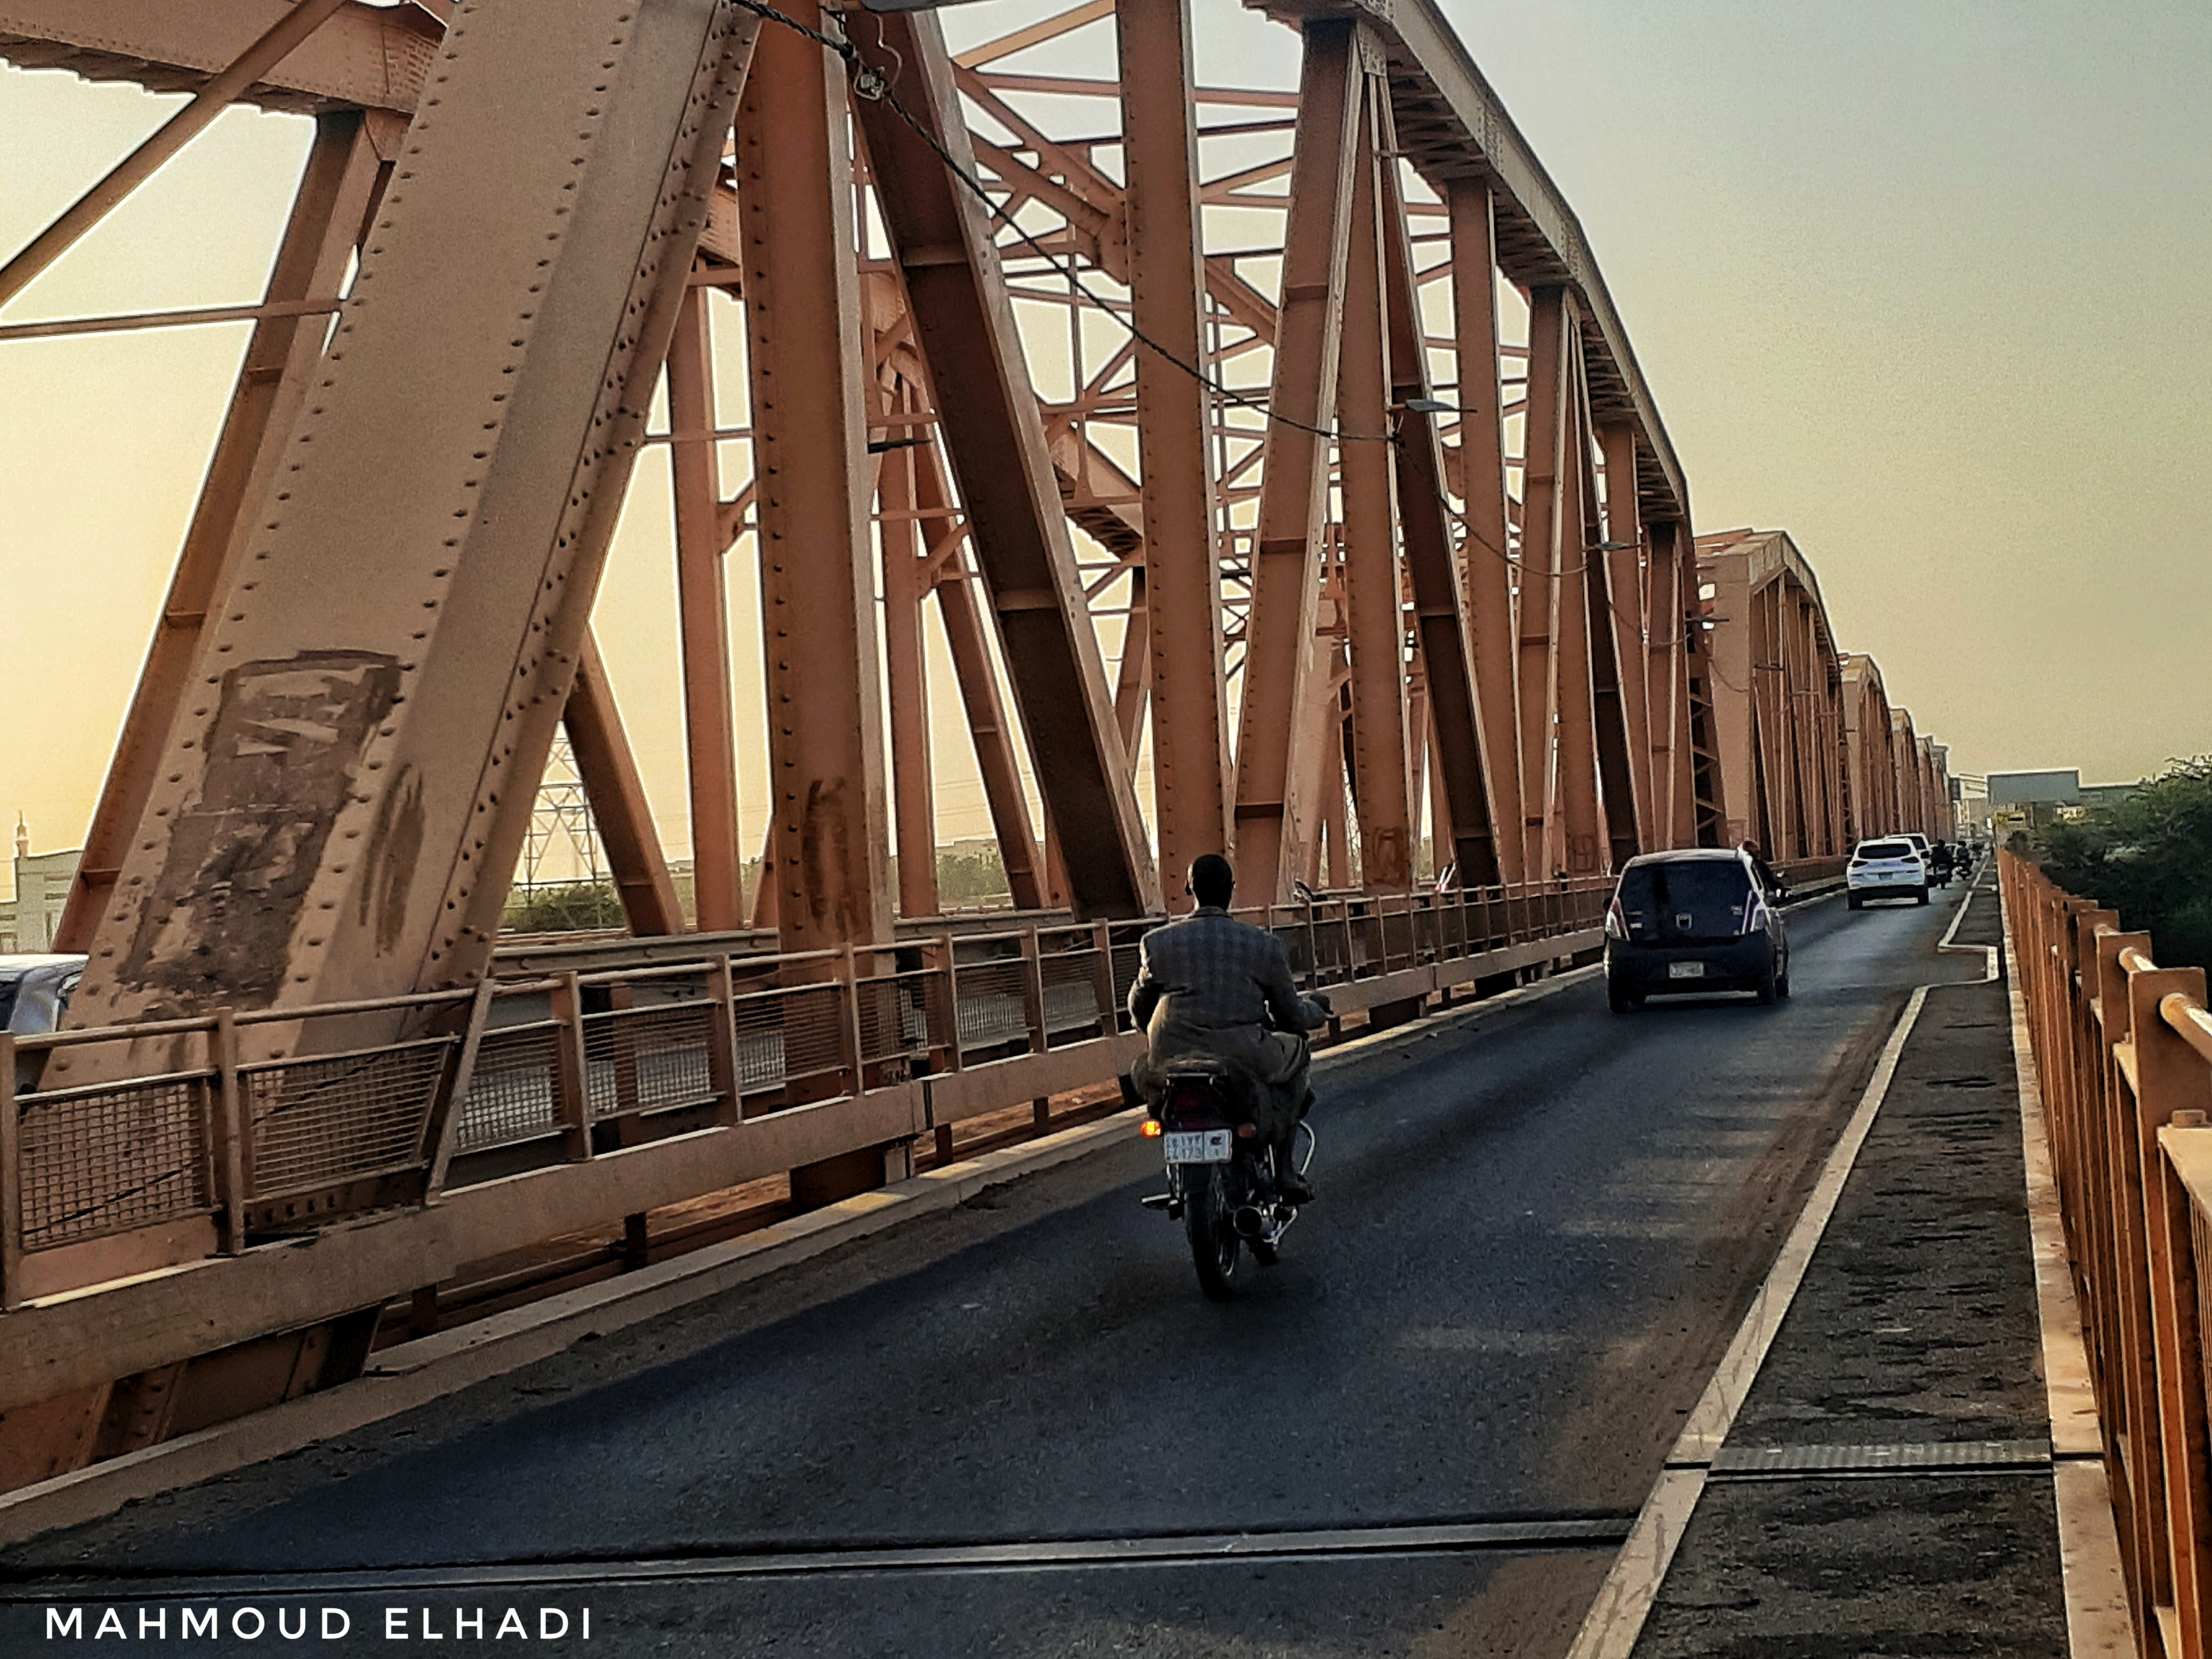
الوصف بالفصحى: جسر حضري نشط بحركة المركبات
الوصف بالعامية السودانية: جسر السلاح الطبي البرتقالي، عربات ماشّة وجاية وحركة مرور واضحة
التصنيف: Transportation
التصنيف الفرعي: Bridges